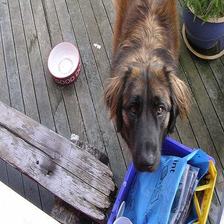
Species: dog
Breed: leonberger